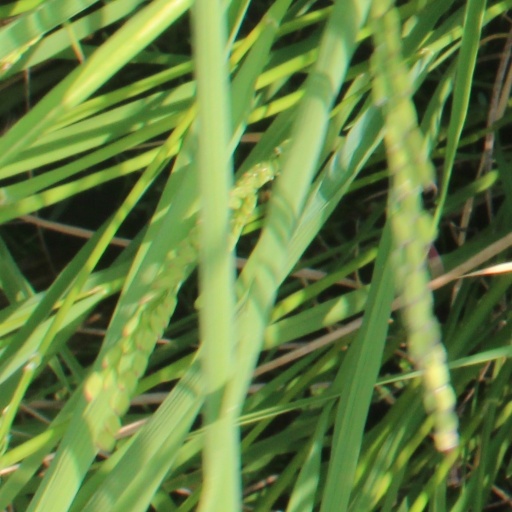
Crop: rice